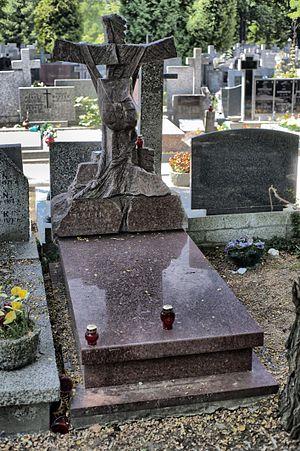
Gustaw Zemła, né le 1ᵉʳ novembre 1931 à Jasienica Rosielna, est un sculpteur polonais, professeur à l'Académie des beaux-arts de Varsovie.